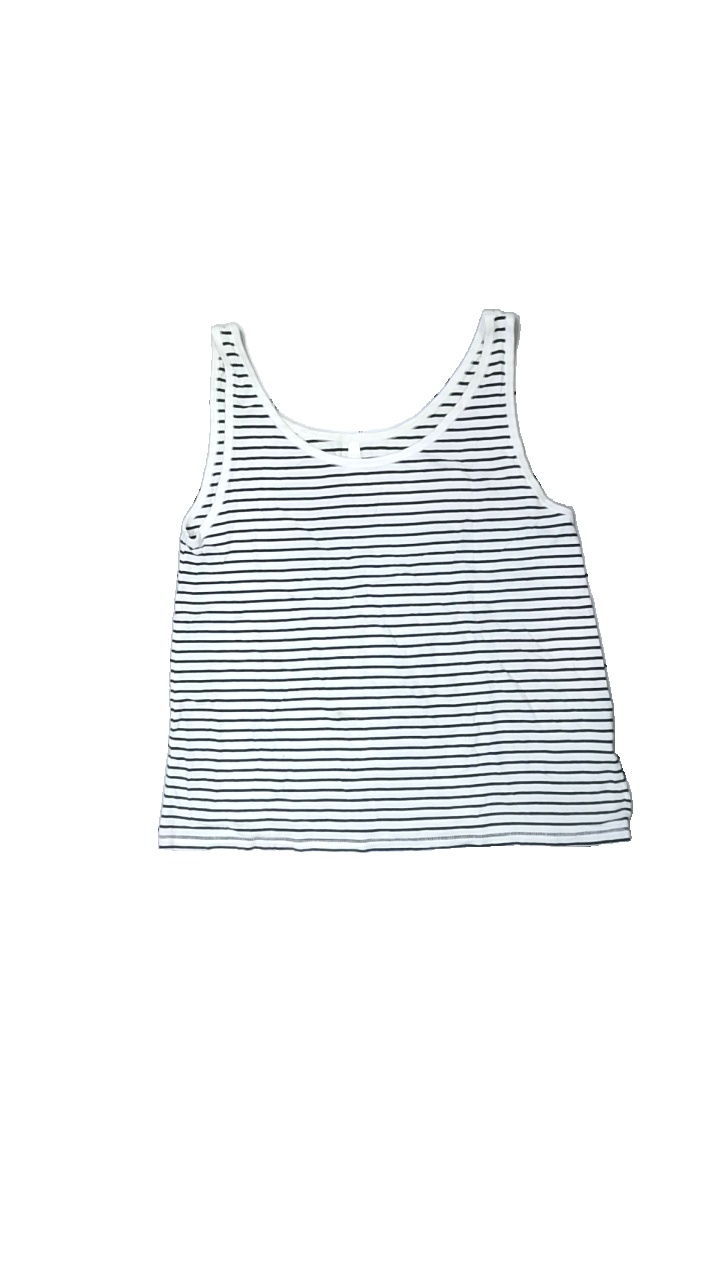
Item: Tank Top (Ladies)
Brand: Emilia
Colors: White, Black
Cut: Regular
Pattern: Striped
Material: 100% visc
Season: All
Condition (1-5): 2
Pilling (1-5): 3
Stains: Minor
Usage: Export
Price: <50